Moelfre, Anglesey

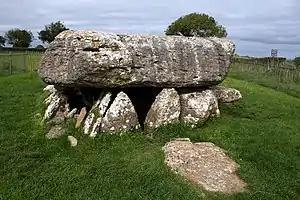
Lligwy Burial Chamber

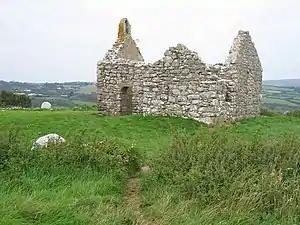
The ruins of Lligwy Chapel

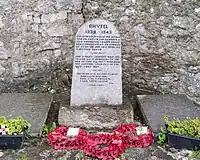
Memorial stone in Moelfre commemorating the street lighting, installed as memorial to those who died in World War II

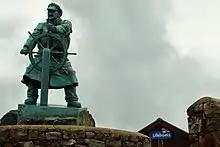
Statue of Richard Evans at RNLI Moelfre

The Community of Moelfre has 14 Scheduled Ancient Monuments, which is more than any other in Anglesey. The majority are prehistoric and include a Neolithic burial site and a standing stone. Six of them are Iron Age settlements, suggesting a well-settled landscape by the time the Romans arrived. Three of the monuments (denoted in the table by ) are in the care of Cadw. These are signposted from the road, have public access and explanation boards at the site. Other scheduled monuments may or may not be visible from roads or footpaths, and have no automatic right of access.